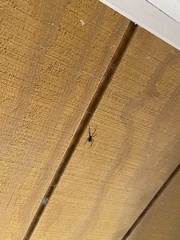
Species: Lactrodectus_hesperus